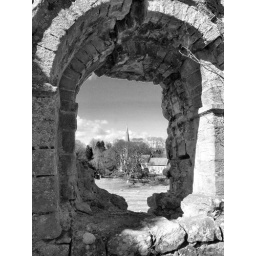
Mitford church framed in the castle wall